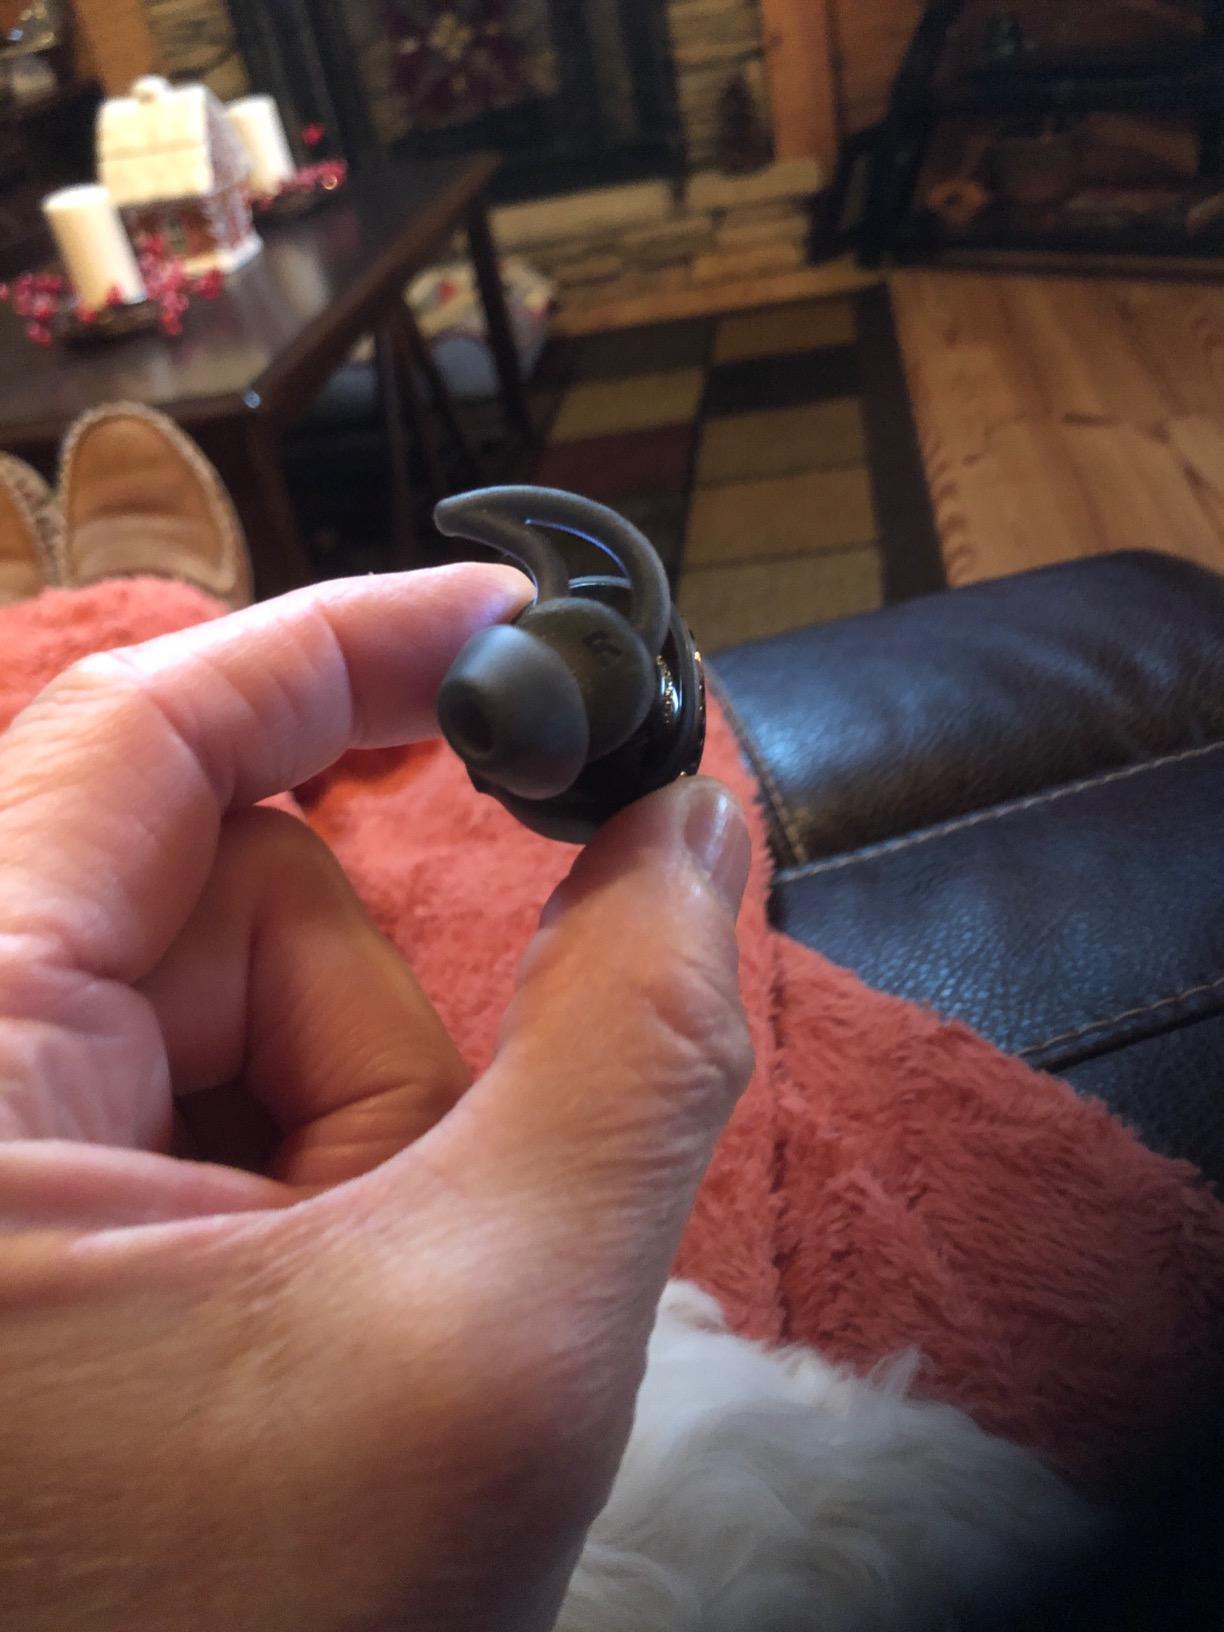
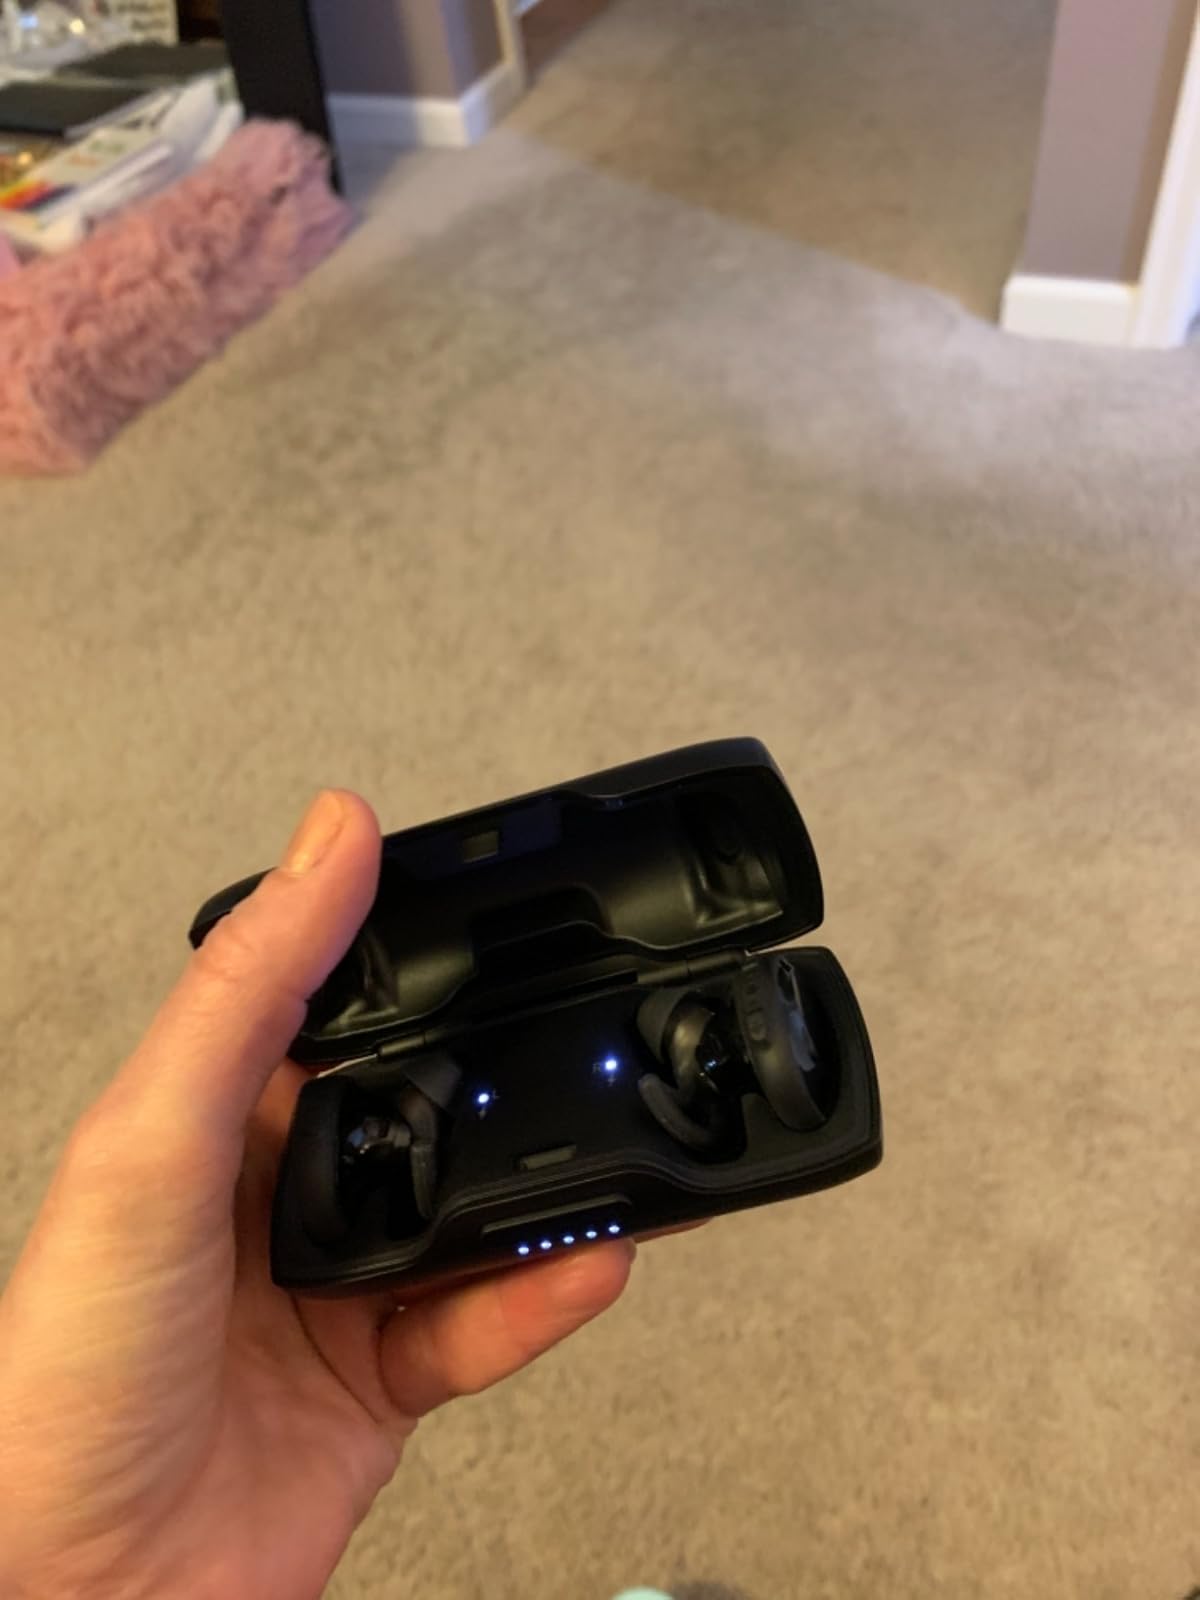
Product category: earbuds
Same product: yes